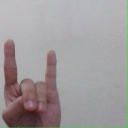
अक्षर: श